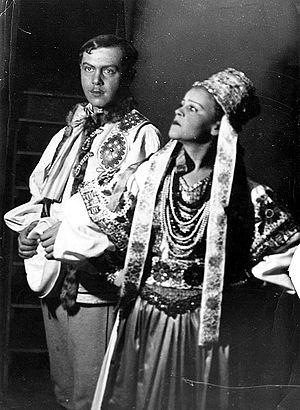
Steven Geray est un acteur américain d'origine hongroise, né le 10 novembre 1904 à Ungvár, Autriche-Hongrie, et mort le 26 décembre 1973 à Los Angeles.